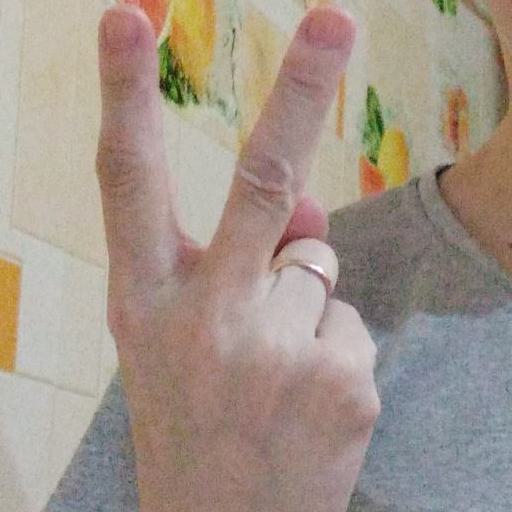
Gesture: peace_inverted